Chalon head

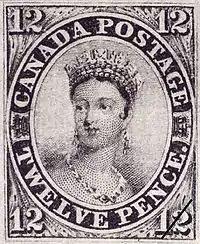
1851 Chalon head stamp of Queen Victoria issued by Canada

The Chalon Head is the name of a number of postage stamp series whose illustration was inspired by a portrait of Queen Victoria by Alfred Edward Chalon (1780–1860).